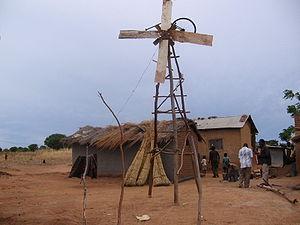
William Kamkwamba est un inventeur malawite, ingénieur et auteur. Il devient célèbre dans son pays en 2006, lorsqu'il construit une éolienne pour alimenter en électricité sa maison familiale, sise à Wimbe, en utilisant un tronc d'eucalyptus, des morceaux de bicyclette et du matériel récupéré dans une décharge voisine. Ensuite, il construit une pompe à eau, mue par l'énergie solaire, qui fournit pour la première fois l'eau potable à son village ; il bâtit aussi deux autres éoliennes, la plus haute mesurant douze mètres.
Le Malawi est un des pays les moins développés et est classé 170 sur 187 pays selon l'indice de développement humain de 2010. Le Malawi compte 16 millions de personnes, 53 % d'entre elles vivent sous le seuil national de pauvreté, et 90 % d'entre elles vivent avec moins de 2 dollars par jour. Le Fonds des Nations unies pour l'enfance estime qu'il y a de 46 000 enfants atteint de malnutrition grave.